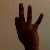
The image shows a hand gesture representing the number 9 in Indian Sign Language.